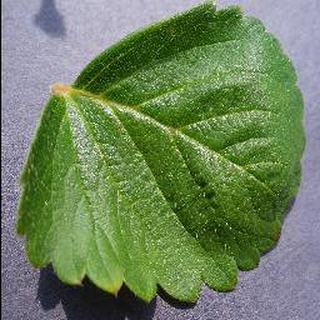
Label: healthy_strawberry